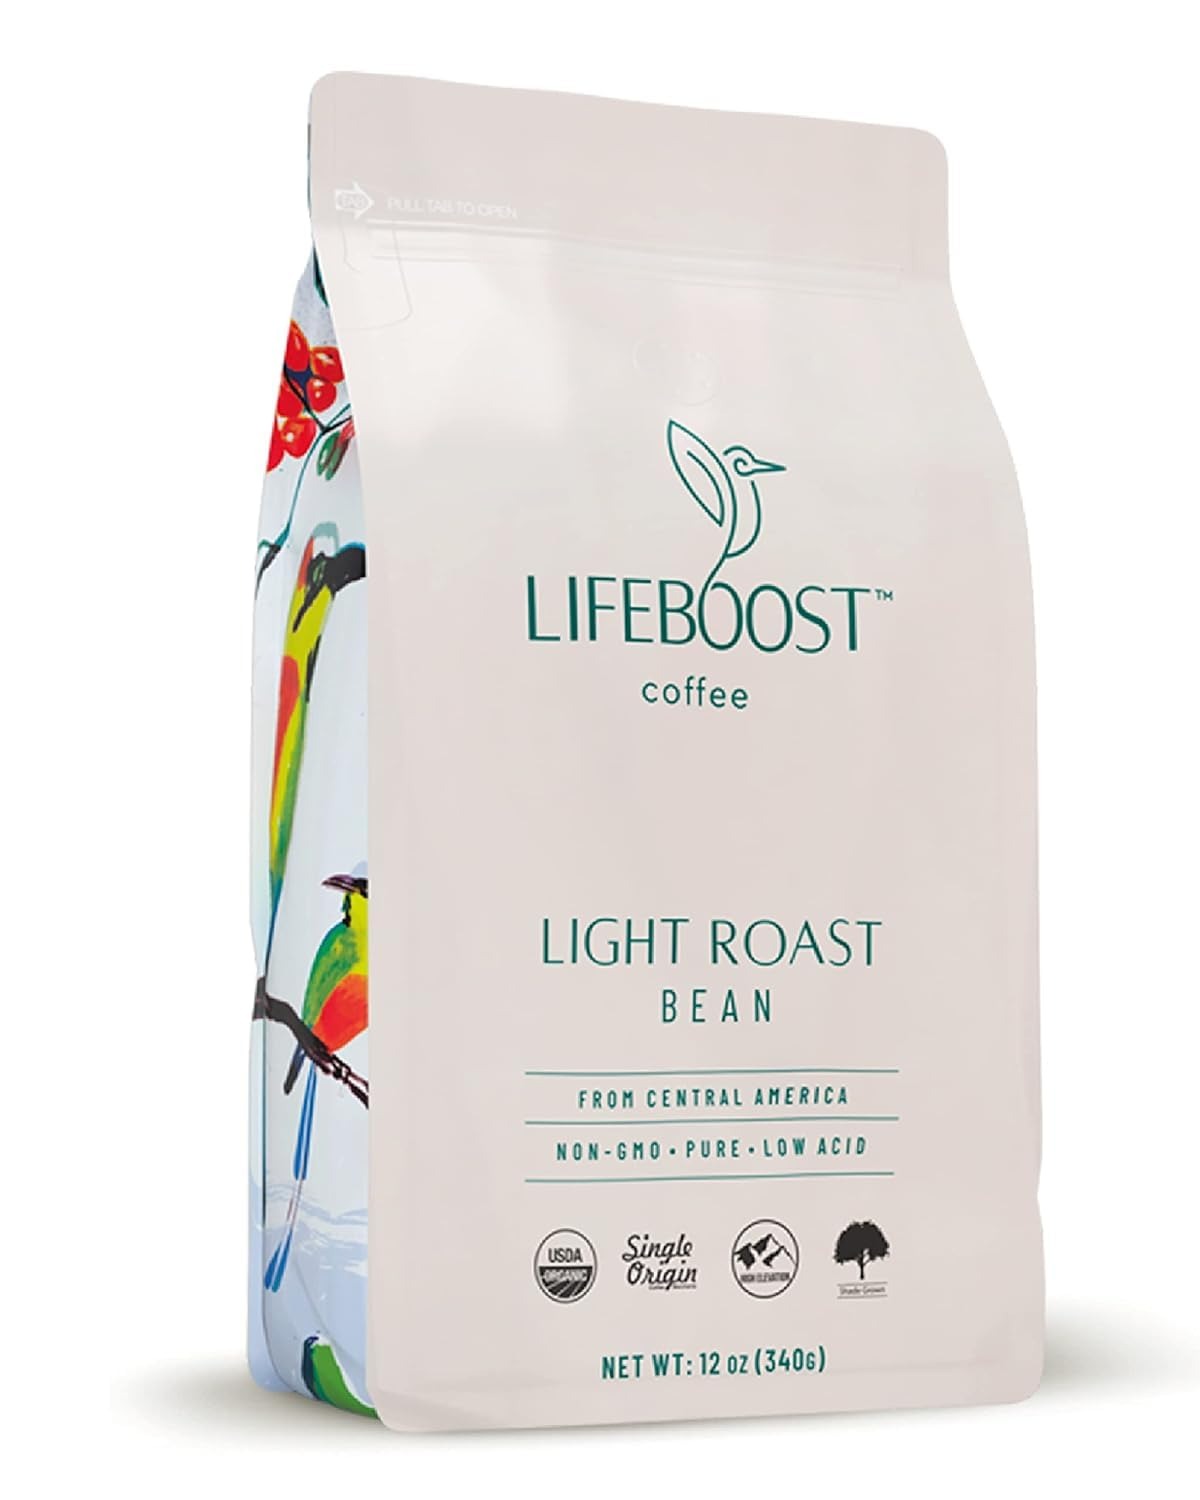
Item Name: Lifeboost Light Roast Coffee Beans - Non-GMO Single Origin Low Acid Organic Light Roast Coffee - Third Party Tested For Mycotoxins & Pesticides - Whole Bean - 12 Ounces
Bullet Point 1: Delicious, Ethically Sourced Coffee: You've tried the rest, now buy the best; This Non-Gmo organic coffee is low acid and high in flavor; The beans are sun dried, and spring water washed; The result is pure, clean coffee derived straight from nature
Bullet Point 2: Grown In The Mountains Of Nicaragua: Our single origin ground coffee beans are shade grown at a high elevation in the mountains of Nicaragua; The exclusive farms that we work with in Central America are all bird friendly and each coffee bean is hand selected to ensure purity
Bullet Point 3: Low Acid Light Roast Coffee Ground: Your standard cup of coffee is very acidic; That's why some feel stomach discomfort or deal with teeth issues from drinking coffee; The solution is our low acid coffee beans; The antioxidant rich organic coffee delivers all the wonderful benefits of coffee without the unwanted side effects
Bullet Point 4: Certified Organic & 3rd Party Tested: Lifeboost Coffee Ground Beans are Usda Certified Organic, and 3rd Party Tested for mycotoxins, heavy metals, pesticides, and 400 other toxins; One sip of this organic ground coffee and you'll have a hard time going back to an ordinary cup of joe
Bullet Point 5: THE LIFEBOOST PROMISE - Nothing makes us happier than hearing how much our customers love our award winning coffee. We're confident you'll be another that agrees. Try Lifeboost Coffee for 30 days, and if you don't love it (we doubt it), let us know and we'll make it right.
Product Description: coffee beans whole beans, whole bean light roast coffee, light roast organic coffee beans, decaf coffee beans light roast, light organic coffee, coffee beans arabica, roasted coffee beans whole, arabica coffee, arabica coffee beans, best arabica coffee, best organic coffee beans, organic whole coffee beans, roasted whole bean coffee, whole coffee beans fair trade, whole coffee beans organic, roasted coffee beans, bulk coffee beans, clean coffee, coffee beans organic, aroma coffee beans, best organic coffee, best whole bean coffee, coffee beans natural, coffee beans roast, fair trade whole bean coffee, gourmet organic coffee, gourmet organic coffee beans
Value: 12.0
Unit: ounce

Price: 28.99